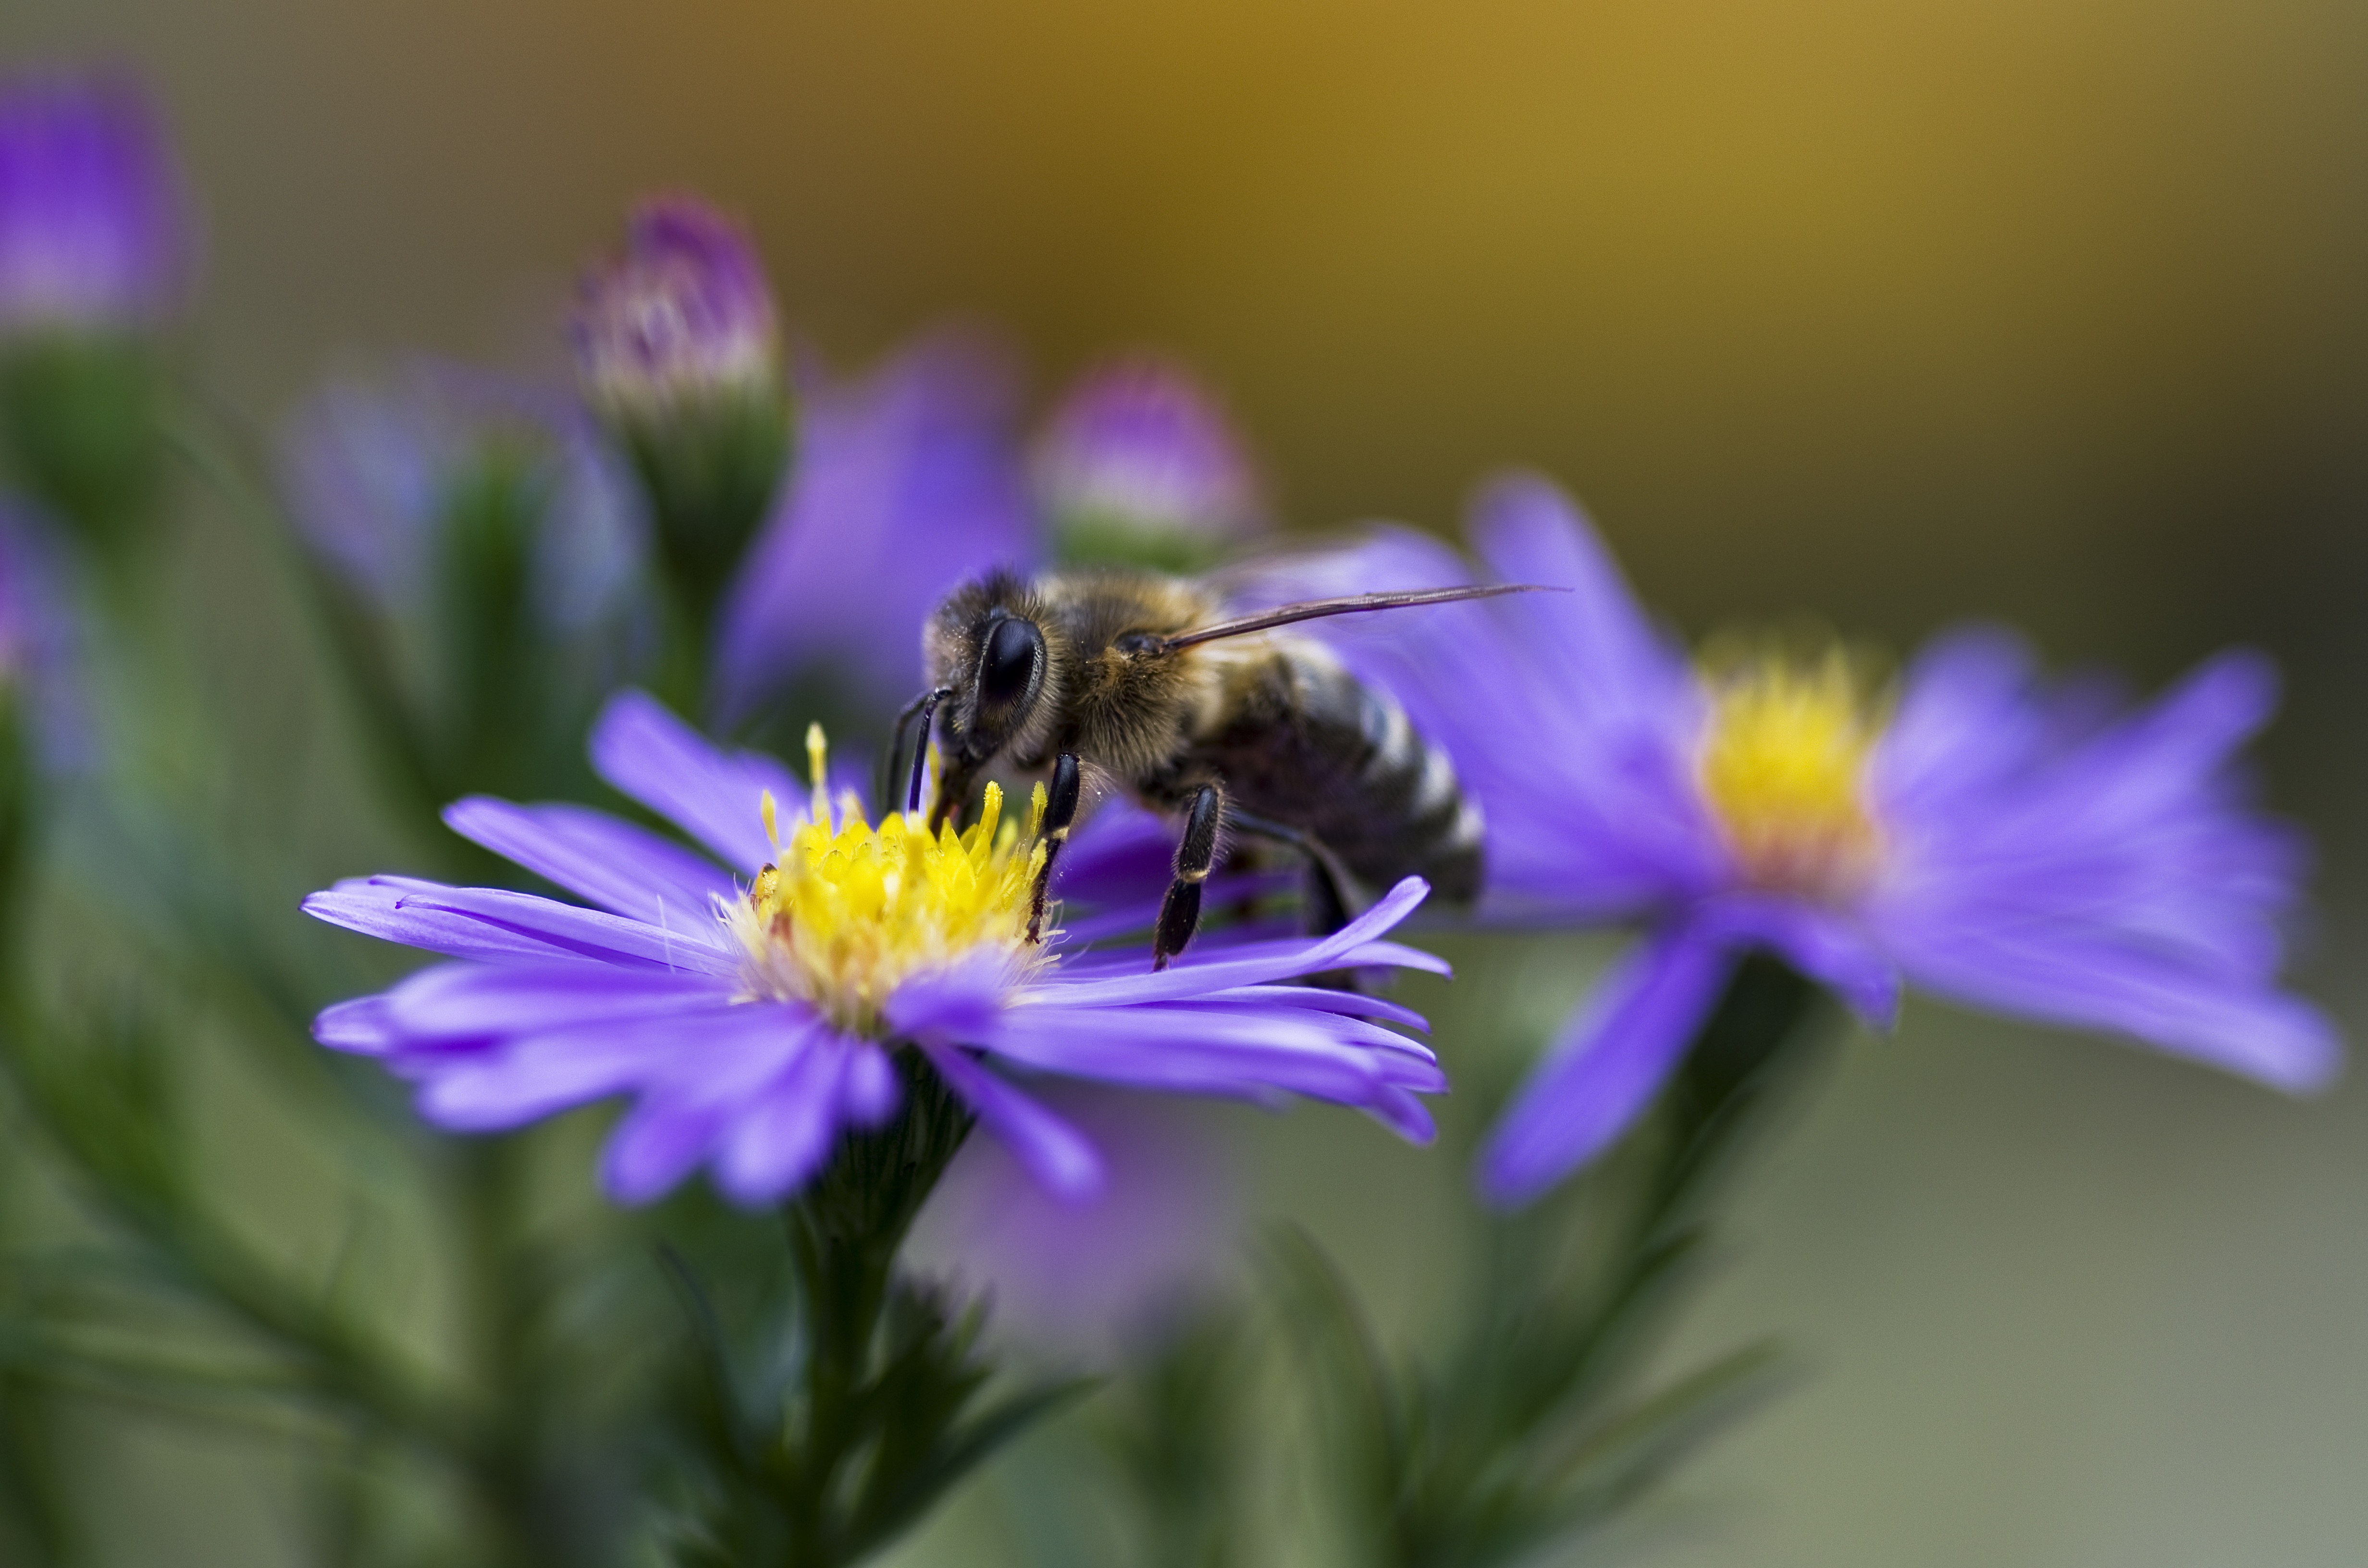
blossom, plant, photography, flower, purple, petal, bloom, pollen, insect, autumn, close, flora, fauna, invertebrate, wildflower, close up, violet, aster, bee, bumblebee, honeybee, nectar, macro photography, honey bee, herbstaster, pollinator, land plant, membrane winged insect